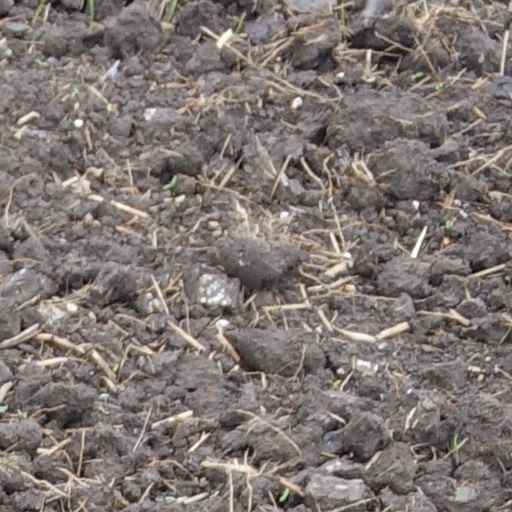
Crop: wheat